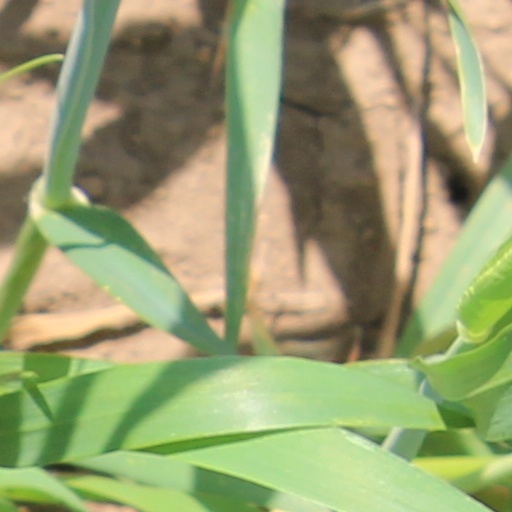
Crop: wheat